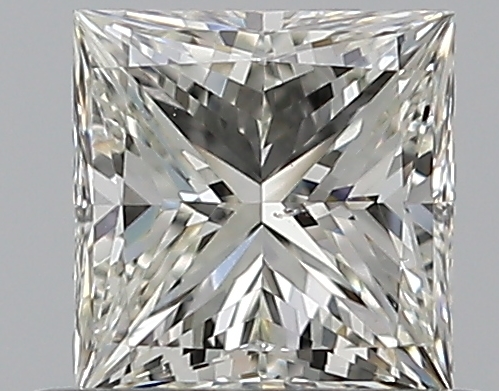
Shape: princess
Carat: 0.5
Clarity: VS2
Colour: J
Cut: VG
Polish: EX
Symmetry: VG
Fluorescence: N
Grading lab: GIA
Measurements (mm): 4.42 x 4.33 x 3.19